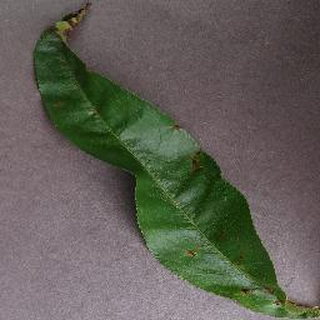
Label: peach_bacterial_spot